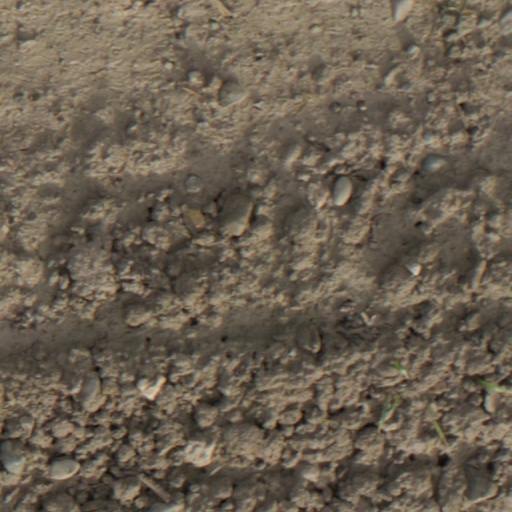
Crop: wheat